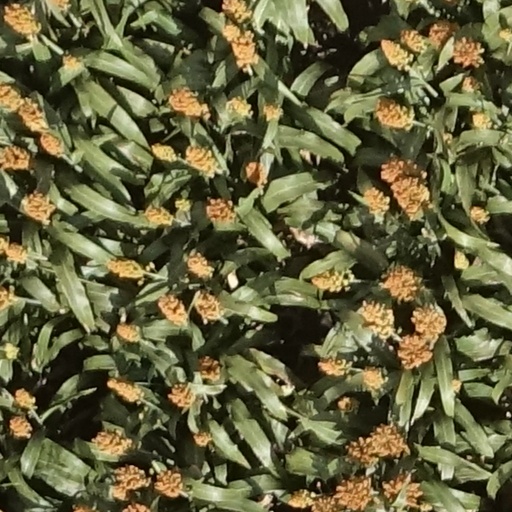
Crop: sorghum